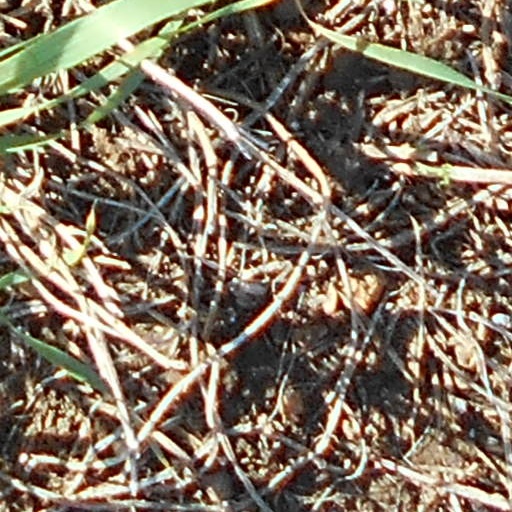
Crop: wheat